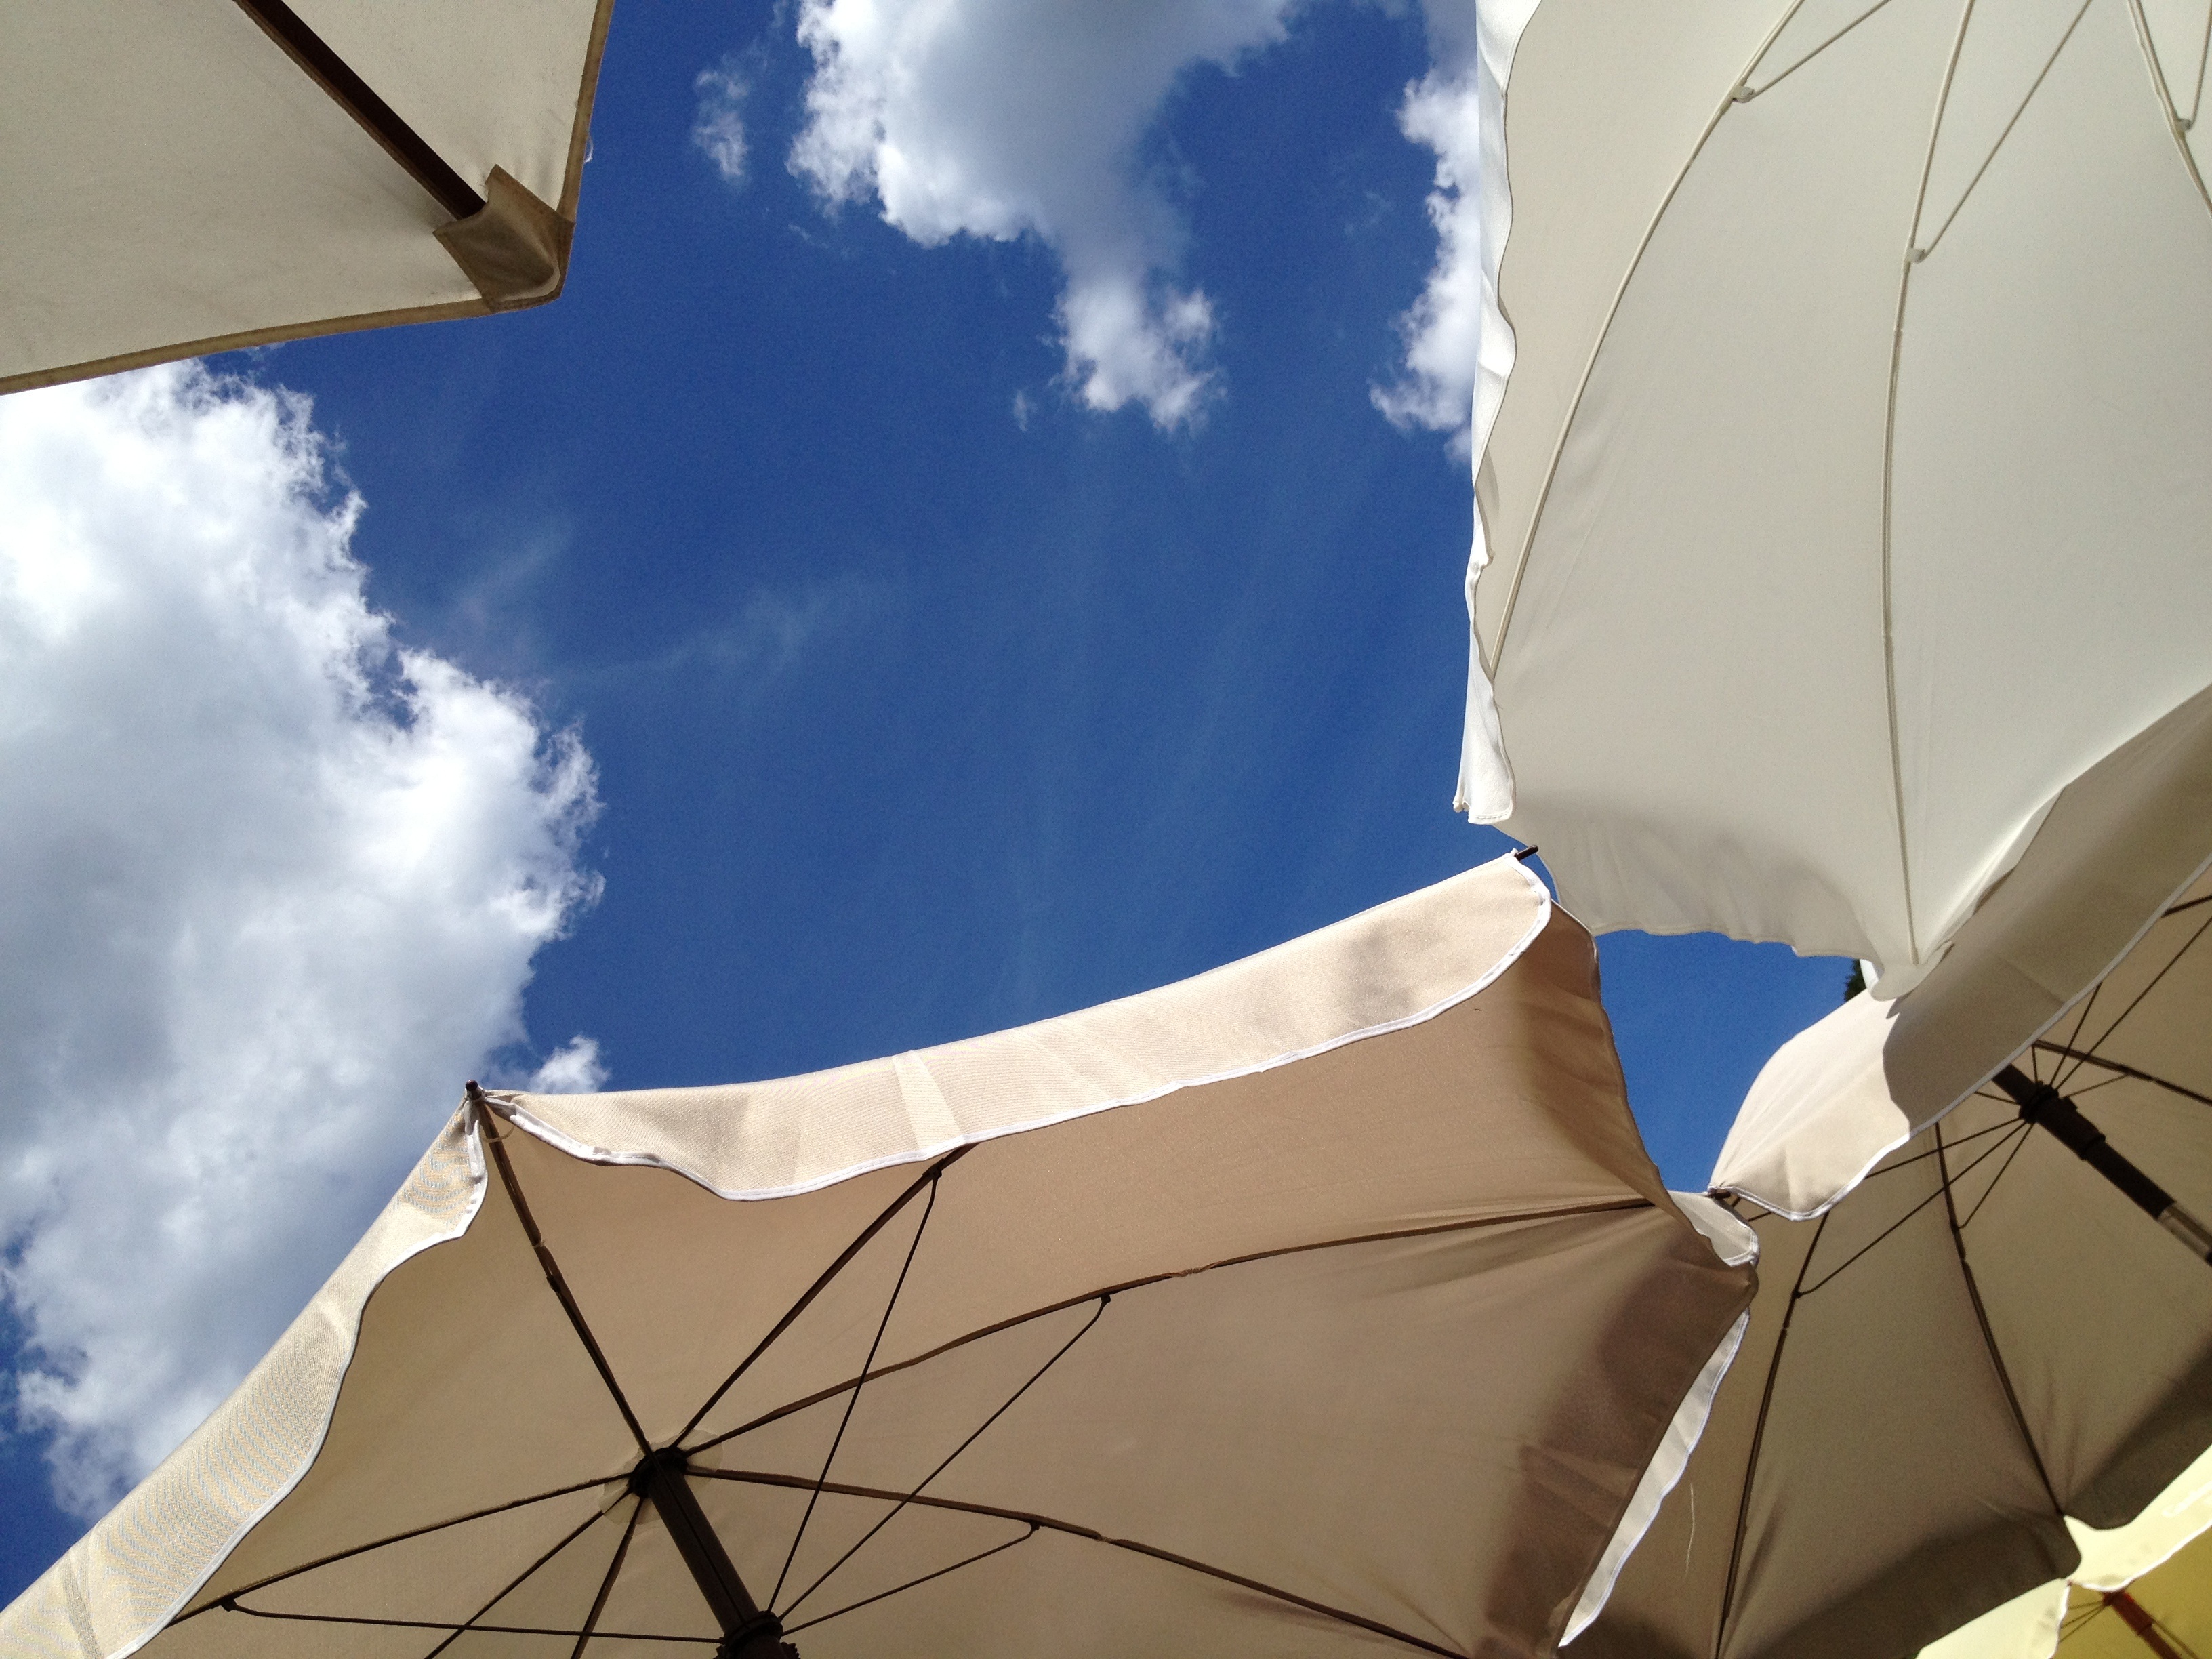
wing, cloud, sky, wind, river, summer, vacation, umbrella, color, blue, barbecue, tent, glitter, blue sky, party, parasol, refreshing, summer vacation, atmosphere of earth